Kachin State Hluttaw

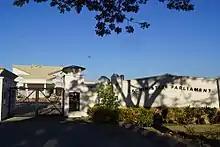
Entrance to the Kachin State Hluttaw.

Kachin State Hluttaw is the legislature of Kachin State in Myanmar (Burma). It is a unicameral body, consisting of 53 members, including 40 elected members and 13 military representatives. As of February 2016, the Hluttaw was led by speaker Tun Tin of the National League for Democracy (NLD).